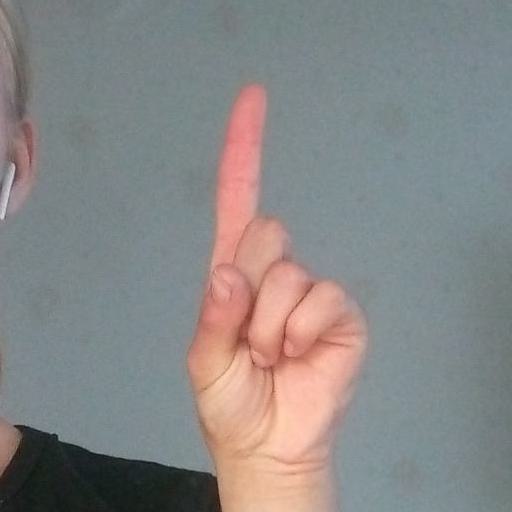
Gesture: one